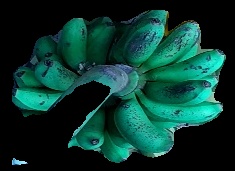
Variety: rasbale
Grade: grade3